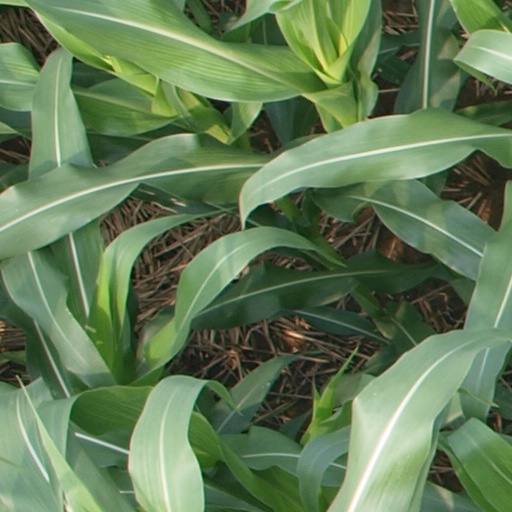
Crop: maize; corn